Alpha Sports Productions

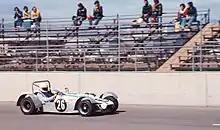
Ken Durward on the pit straight at Adelaide International Raceway in his 340C

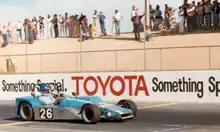
Ken Durward in a developed version of his 340C leaving the line at Adelaide International Raceway

These cars were built using 19x1.2 square steel tube nickel bronze welded to create a very light dedicated racing chassis with a short wheelbase. Front suspension was by unequal length non-parallel wishbones with externally mounted coilover shock absorbers. The rear suspension used a Morris live axle located by an A frame at the bottom which provided both fore-and-aft and lateral location while two short arms were used at the top. More than one car was later updated in period to longer wheelbase and four long arms and a Panhard rod for rear axle location.